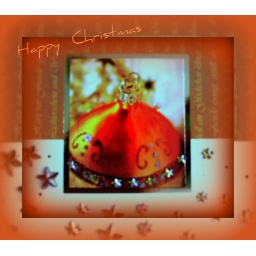
Glass ball in the mirror